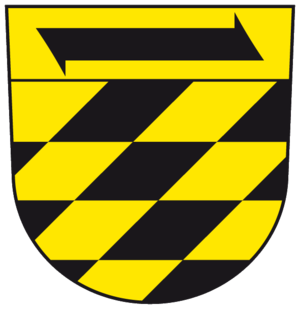
Oberndorf am Neckar est une ville de l'arrondissement de Rottweil dans le Land du Bade-Wurtemberg en Allemagne. Elle est située sur la Neckar à 15 km au nord de Rottweil.